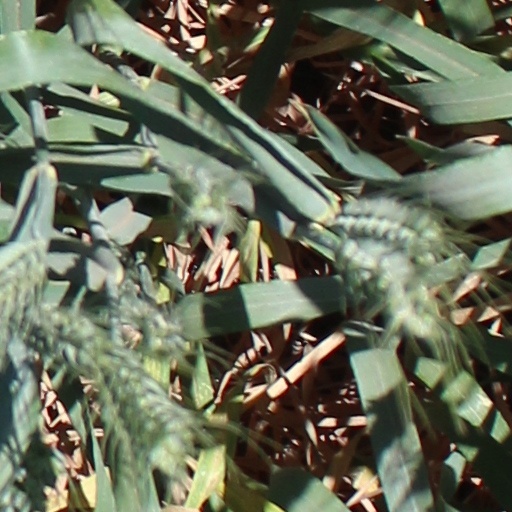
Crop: wheat